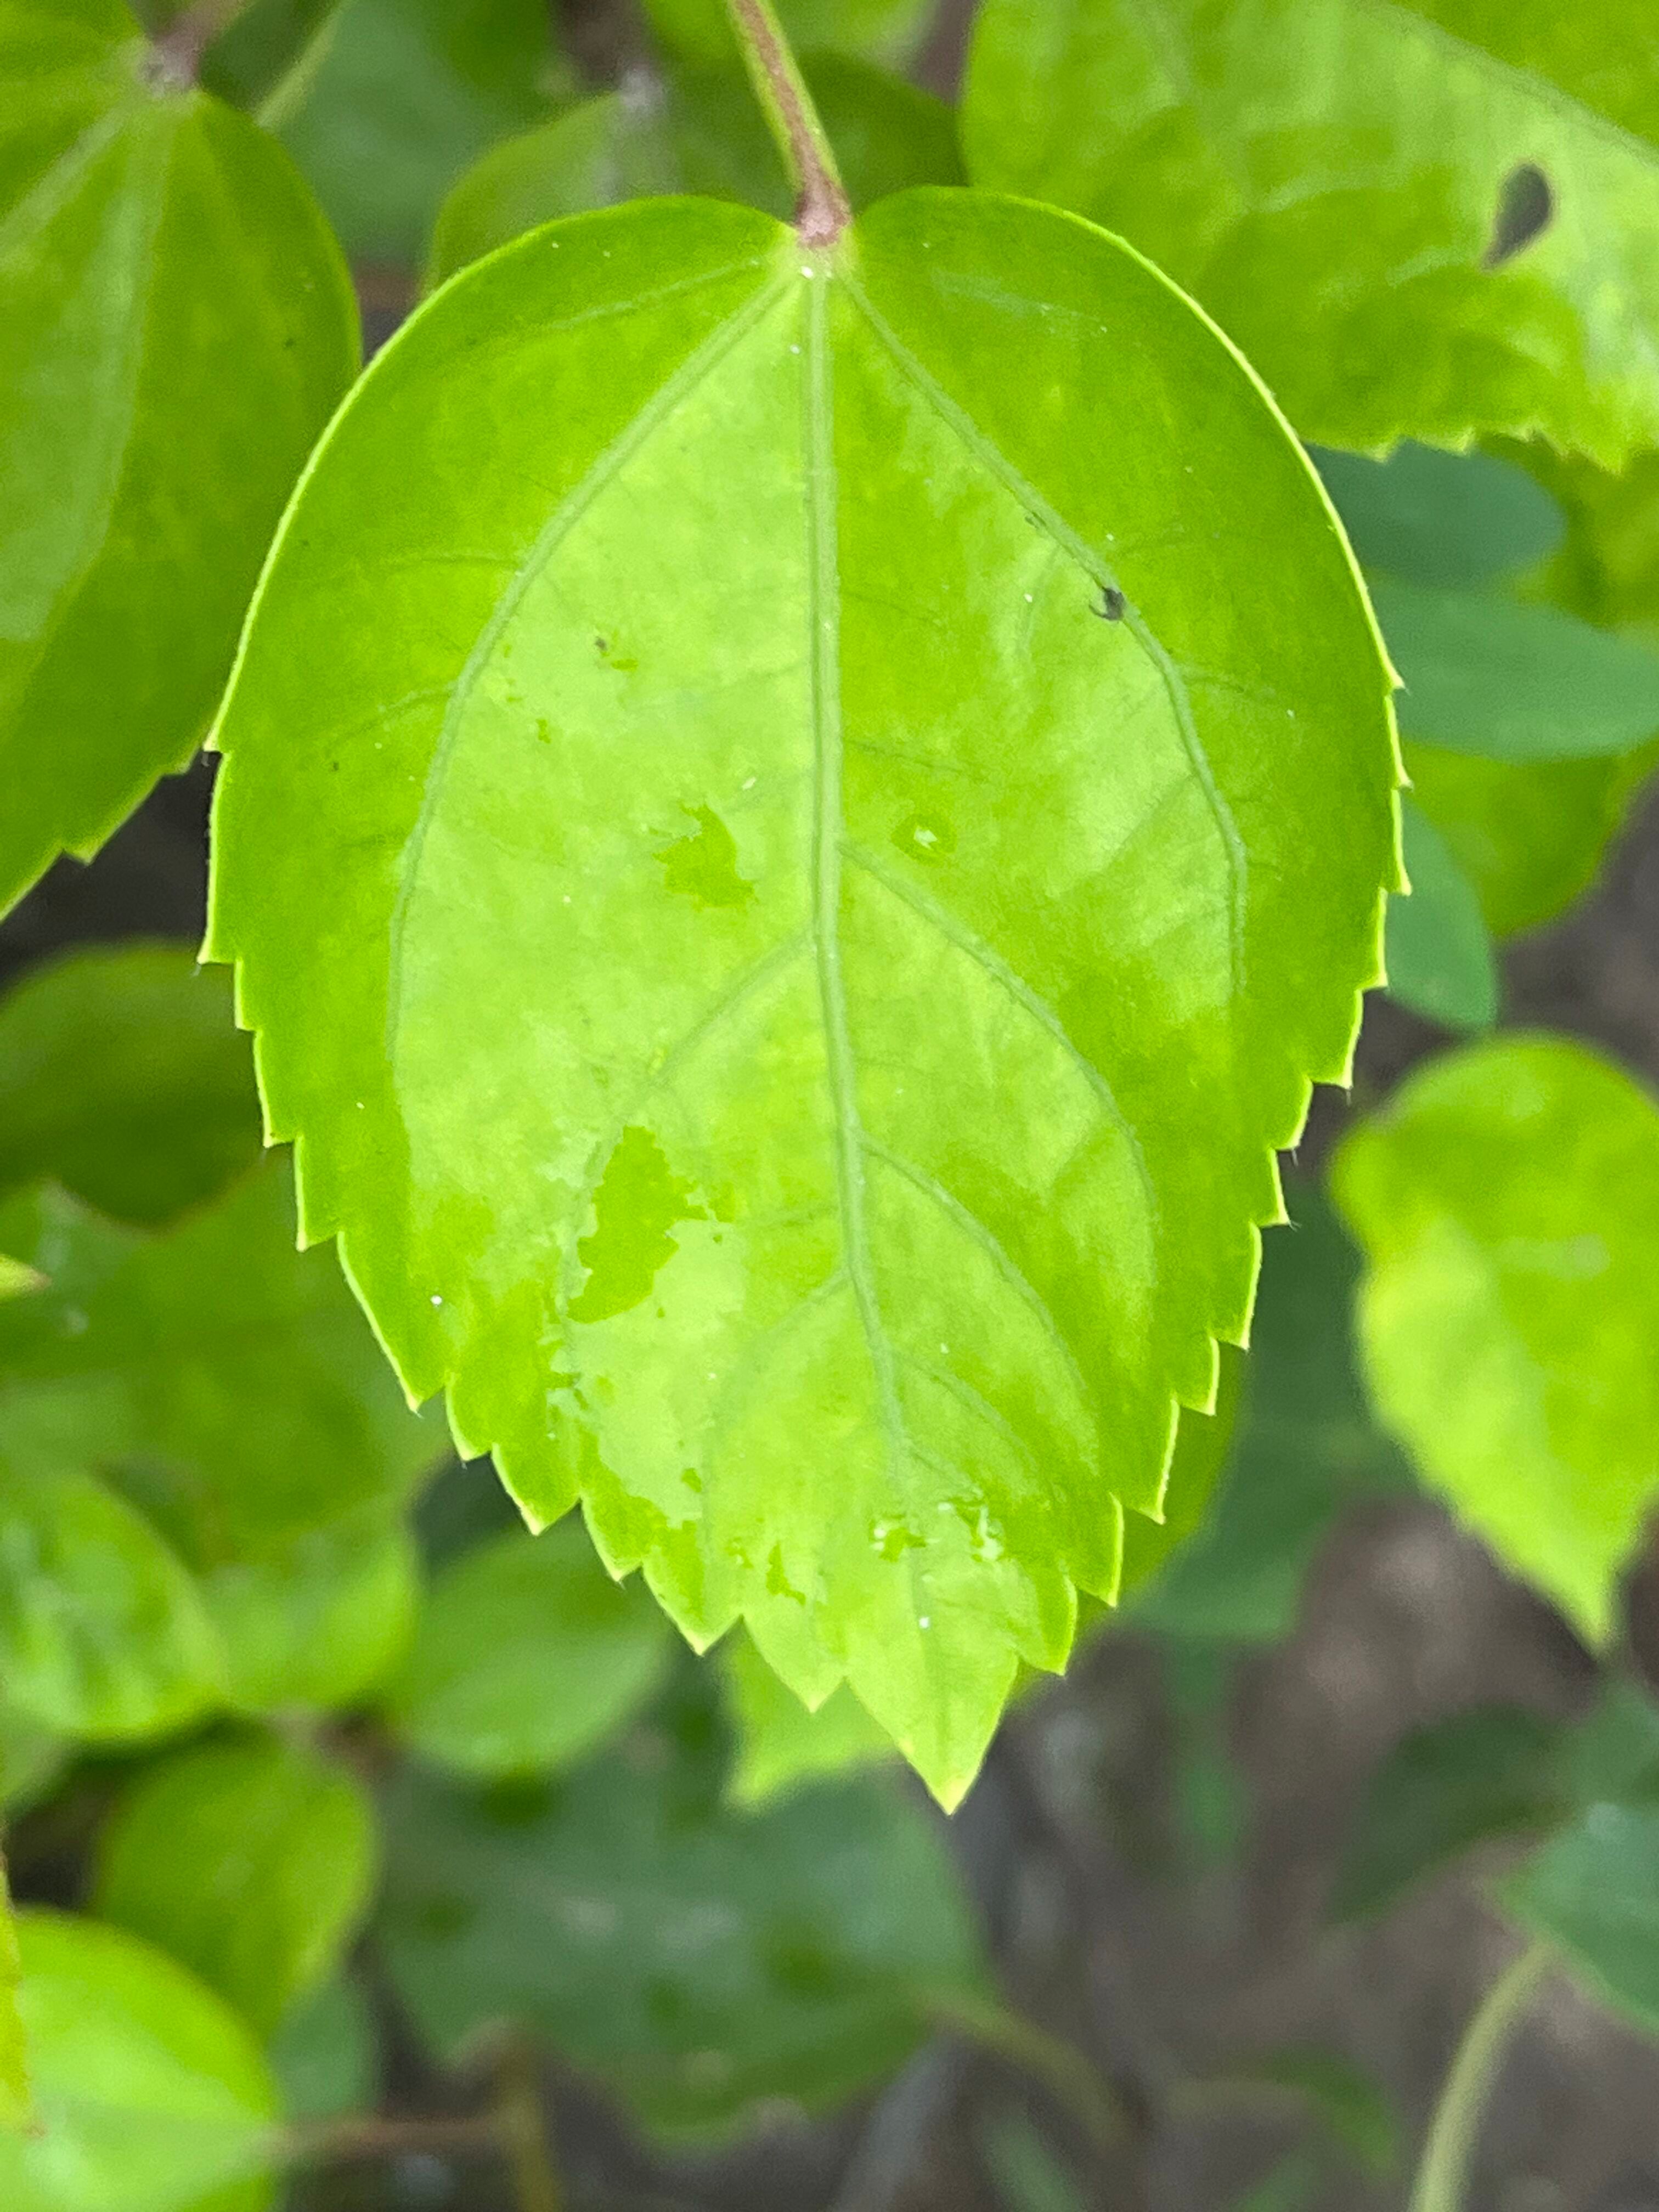
Plant species: hibiscus-rosa-sinensis